Chronology of the Bible

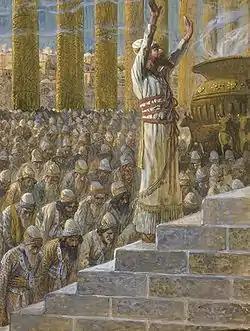
Solomon Dedicates the Temple (James Tissot)

The canonical text of the Hebrew Bible is called the Masoretic Text, a text preserved by Jewish rabbis from early in the 7th and 10th centuries CE. There are, however, two other major texts, the Septuagint and the Samaritan Pentateuch. The Septuagint is a Koine Greek translation of earlier versions of the original Biblical Hebrew holy books. It is estimated that the first five books of the Septuagint, known as the Torah or Pentateuch, were translated in the mid-3rd century BCE and the remaining texts were translated in the 2nd century BCE. It mostly agrees with the Masoretic Text, but not in its chronology.